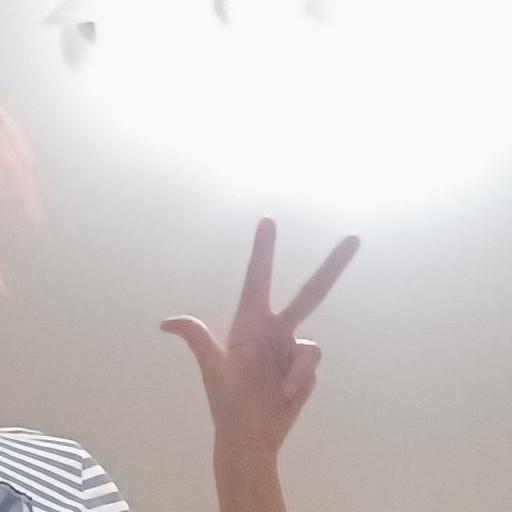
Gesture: three2